Waguli

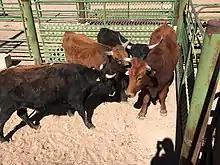
Red steers are Waguli X Raramuri Criollo crossbreds at the Jornada Experimental Range, NM.

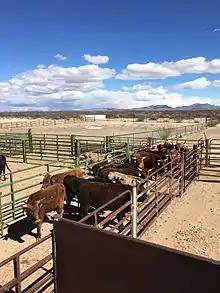
Red Steers are Waguli X Raramuri Criollo crossbreds at the Jornada Experimental Range, NM.

Waguli cattle are a breed of cattle used in beef production. The Waguli were developed at the University of Arizona at the V-V Ranch outside Campe Verde, AZ. The breed is a resulting cross of the Tuli (a Zimbabwean Sanga breed) and the Wagyu (a Japanese taurus breed).